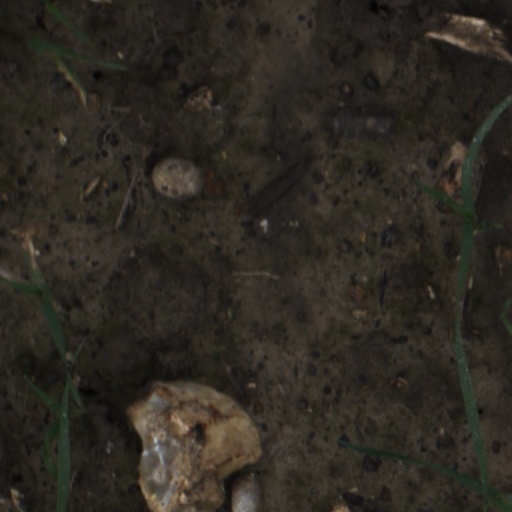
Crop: wheat